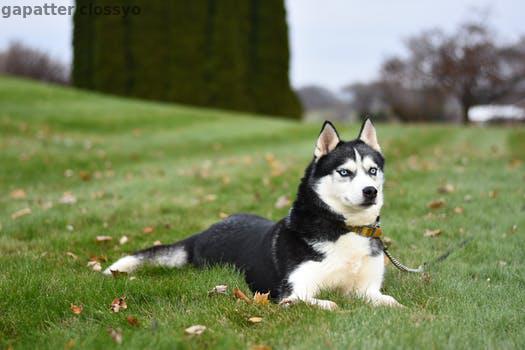
Label: Watermark